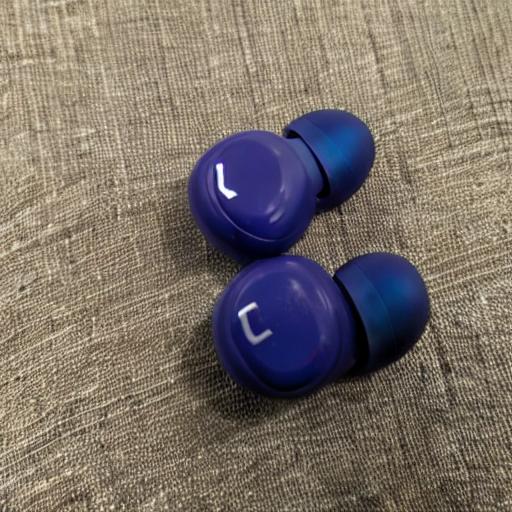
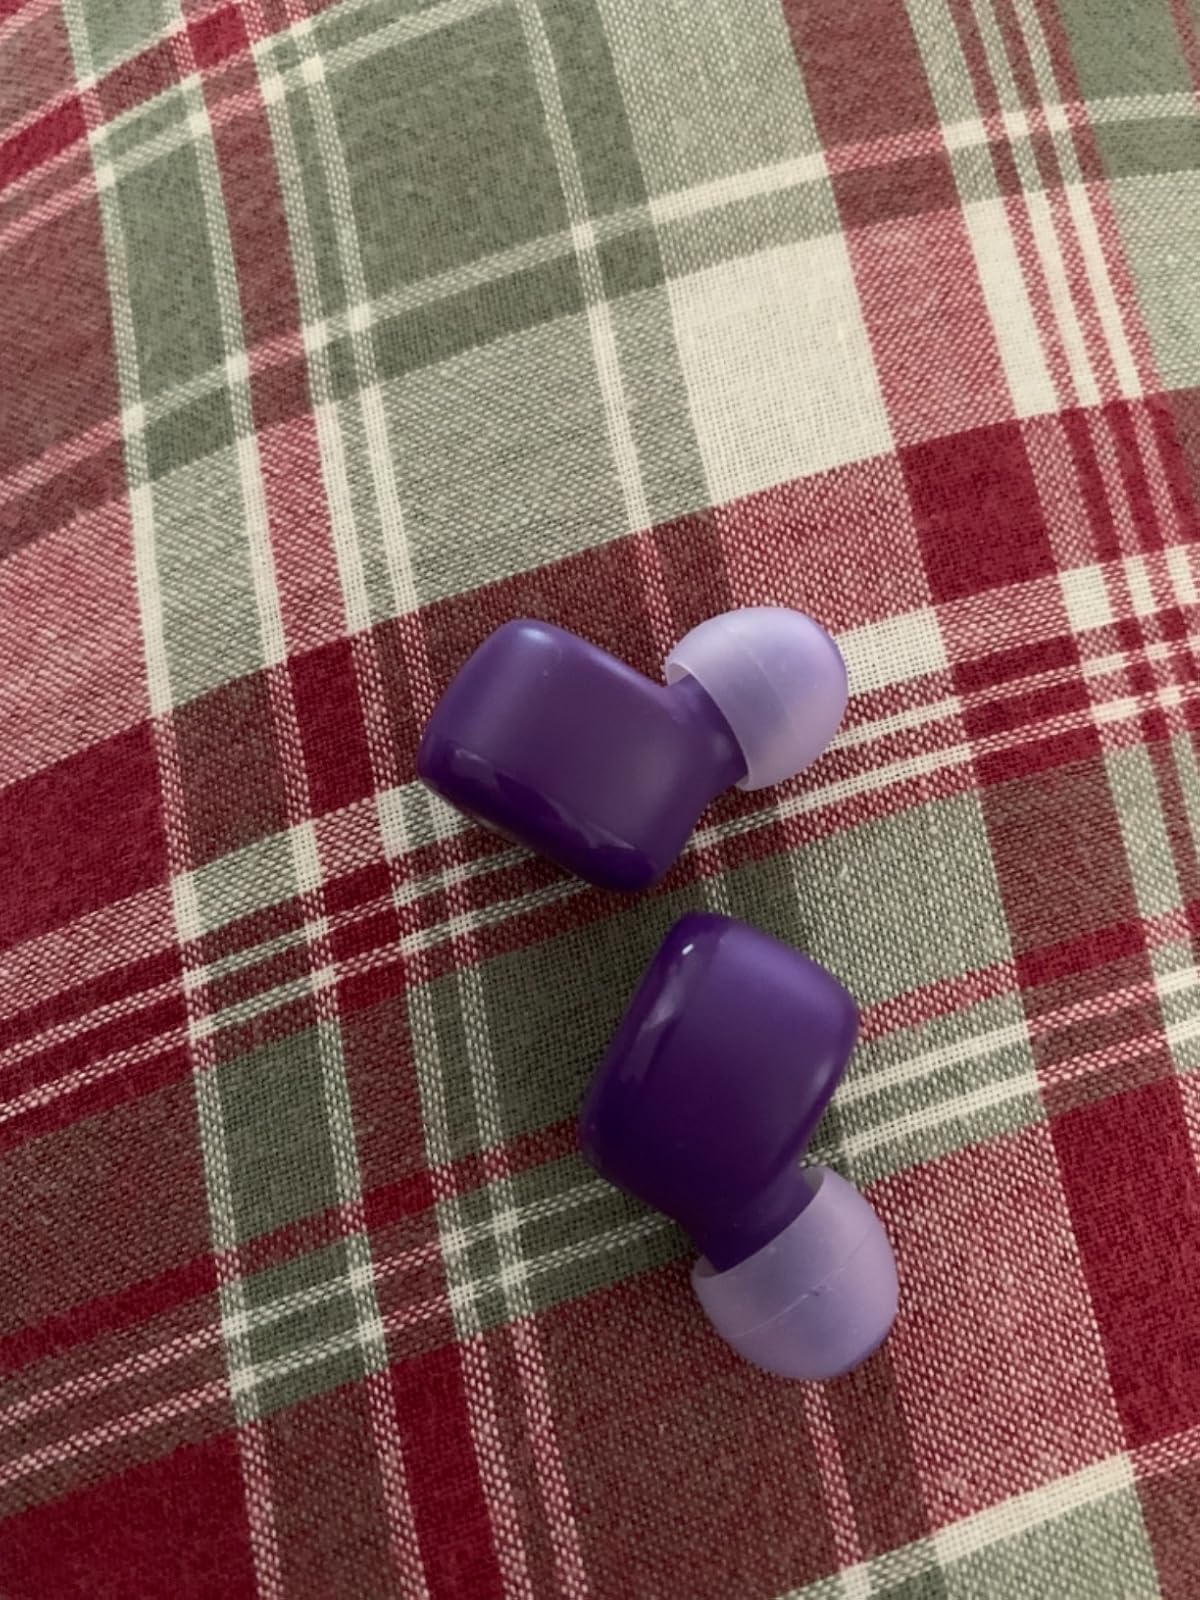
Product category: earbuds
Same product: no